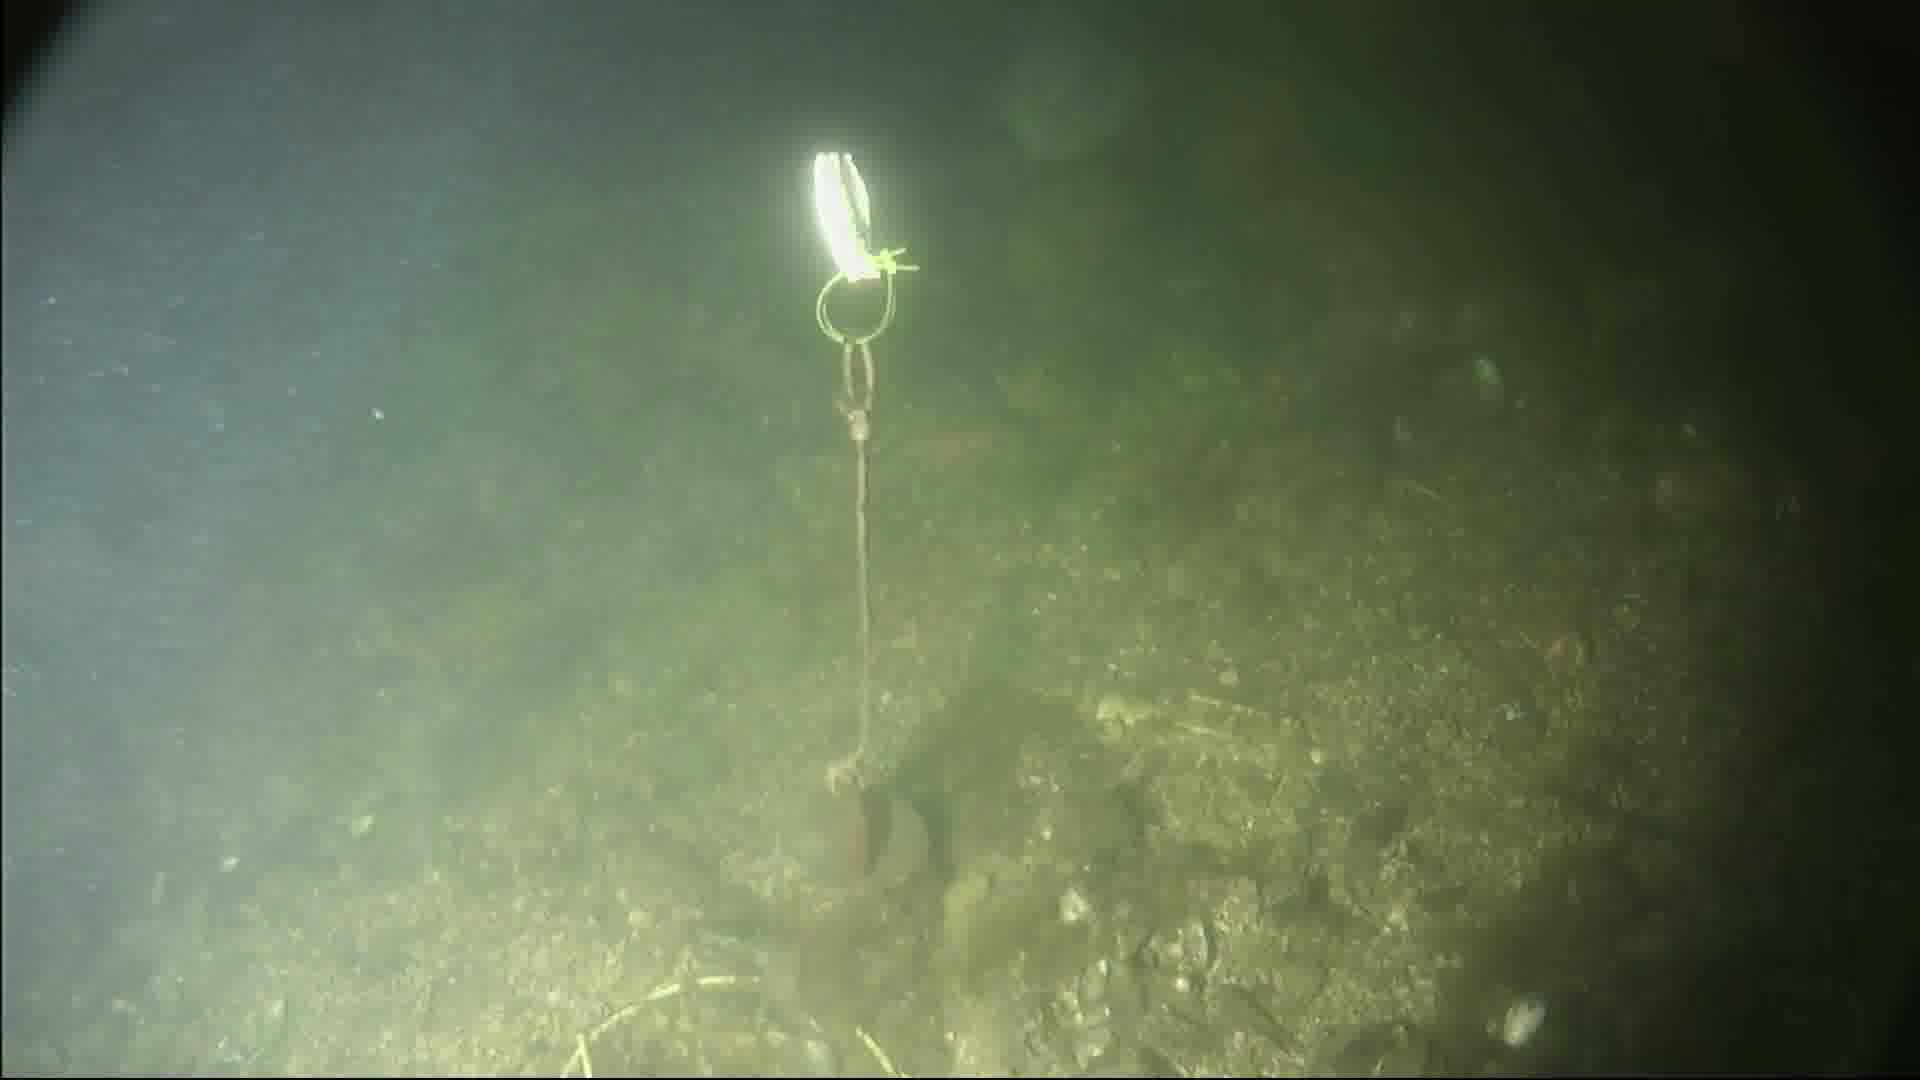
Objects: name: fish